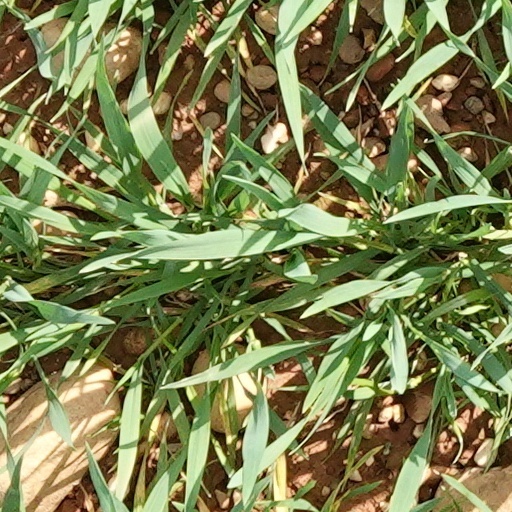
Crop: wheat